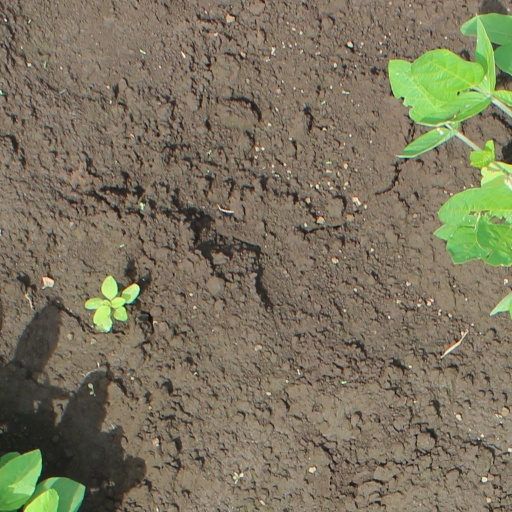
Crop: soybean